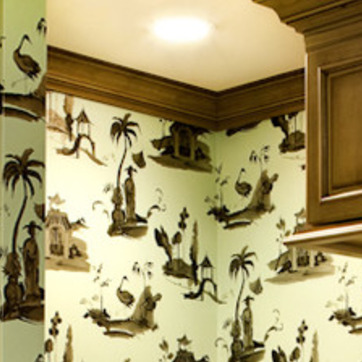
Material: wallpaper